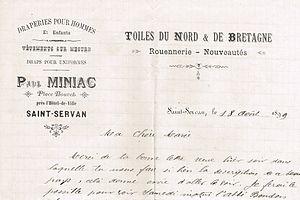
Papier à en-tête du négoce de tissu de Paul Miniac (successeur commerce Anne-Marie Duchesne, mère de l'académicien Louis Duchesne), place Bouvet à Saint-Servan-sur-Mer (Ille-et-Vilaine, aujourd'hui en Saint-Malo), lettre d'août 1899. Collections successives de la famille Miniac, Marie-Anne Miniac, Rennes, France.
La place Bouvet est une place de la commune de Saint-Malo, Ille-et-Vilaine, en Bretagne, en France.
La rue Georges-Clemenceau est une des principales rues du quartier de Saint-Servan, à Saint-Malo, en Ille-et-Vilaine dans le nord-est de la Bretagne.